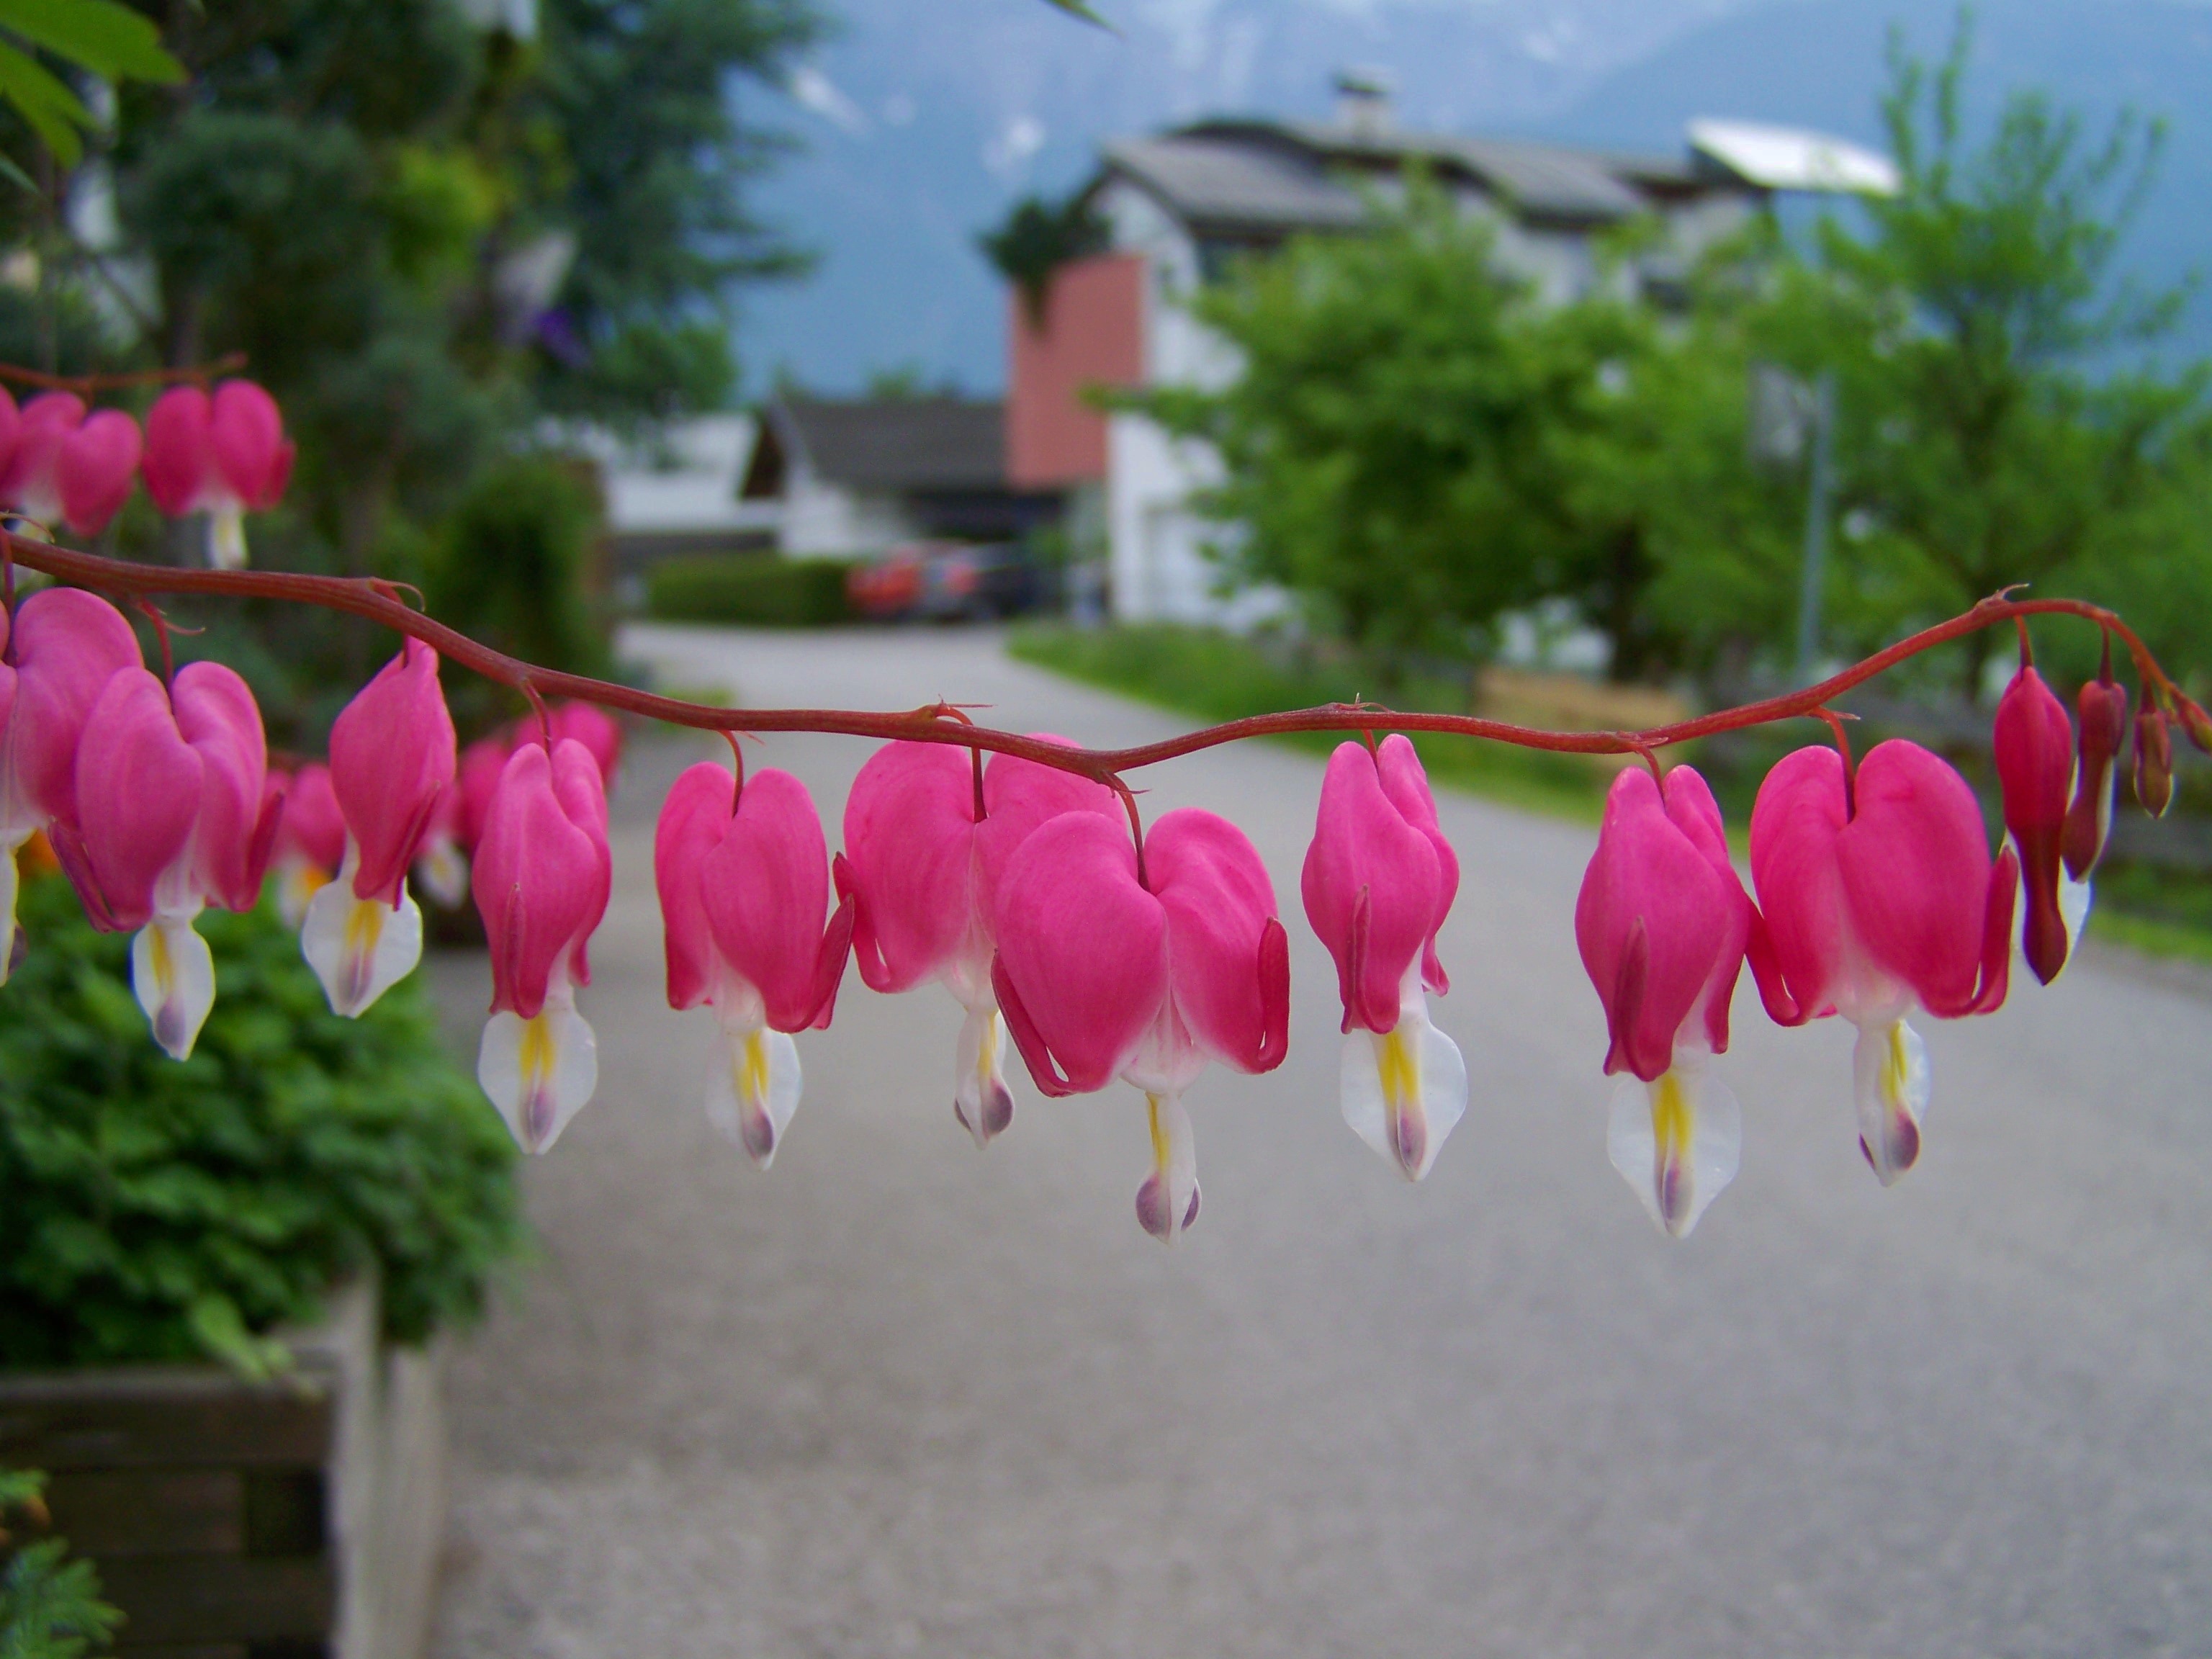
blossom, plant, leaf, flower, petal, botany, garden, pink, flora, spring flower, flowering plant, land plant, pink flower heart